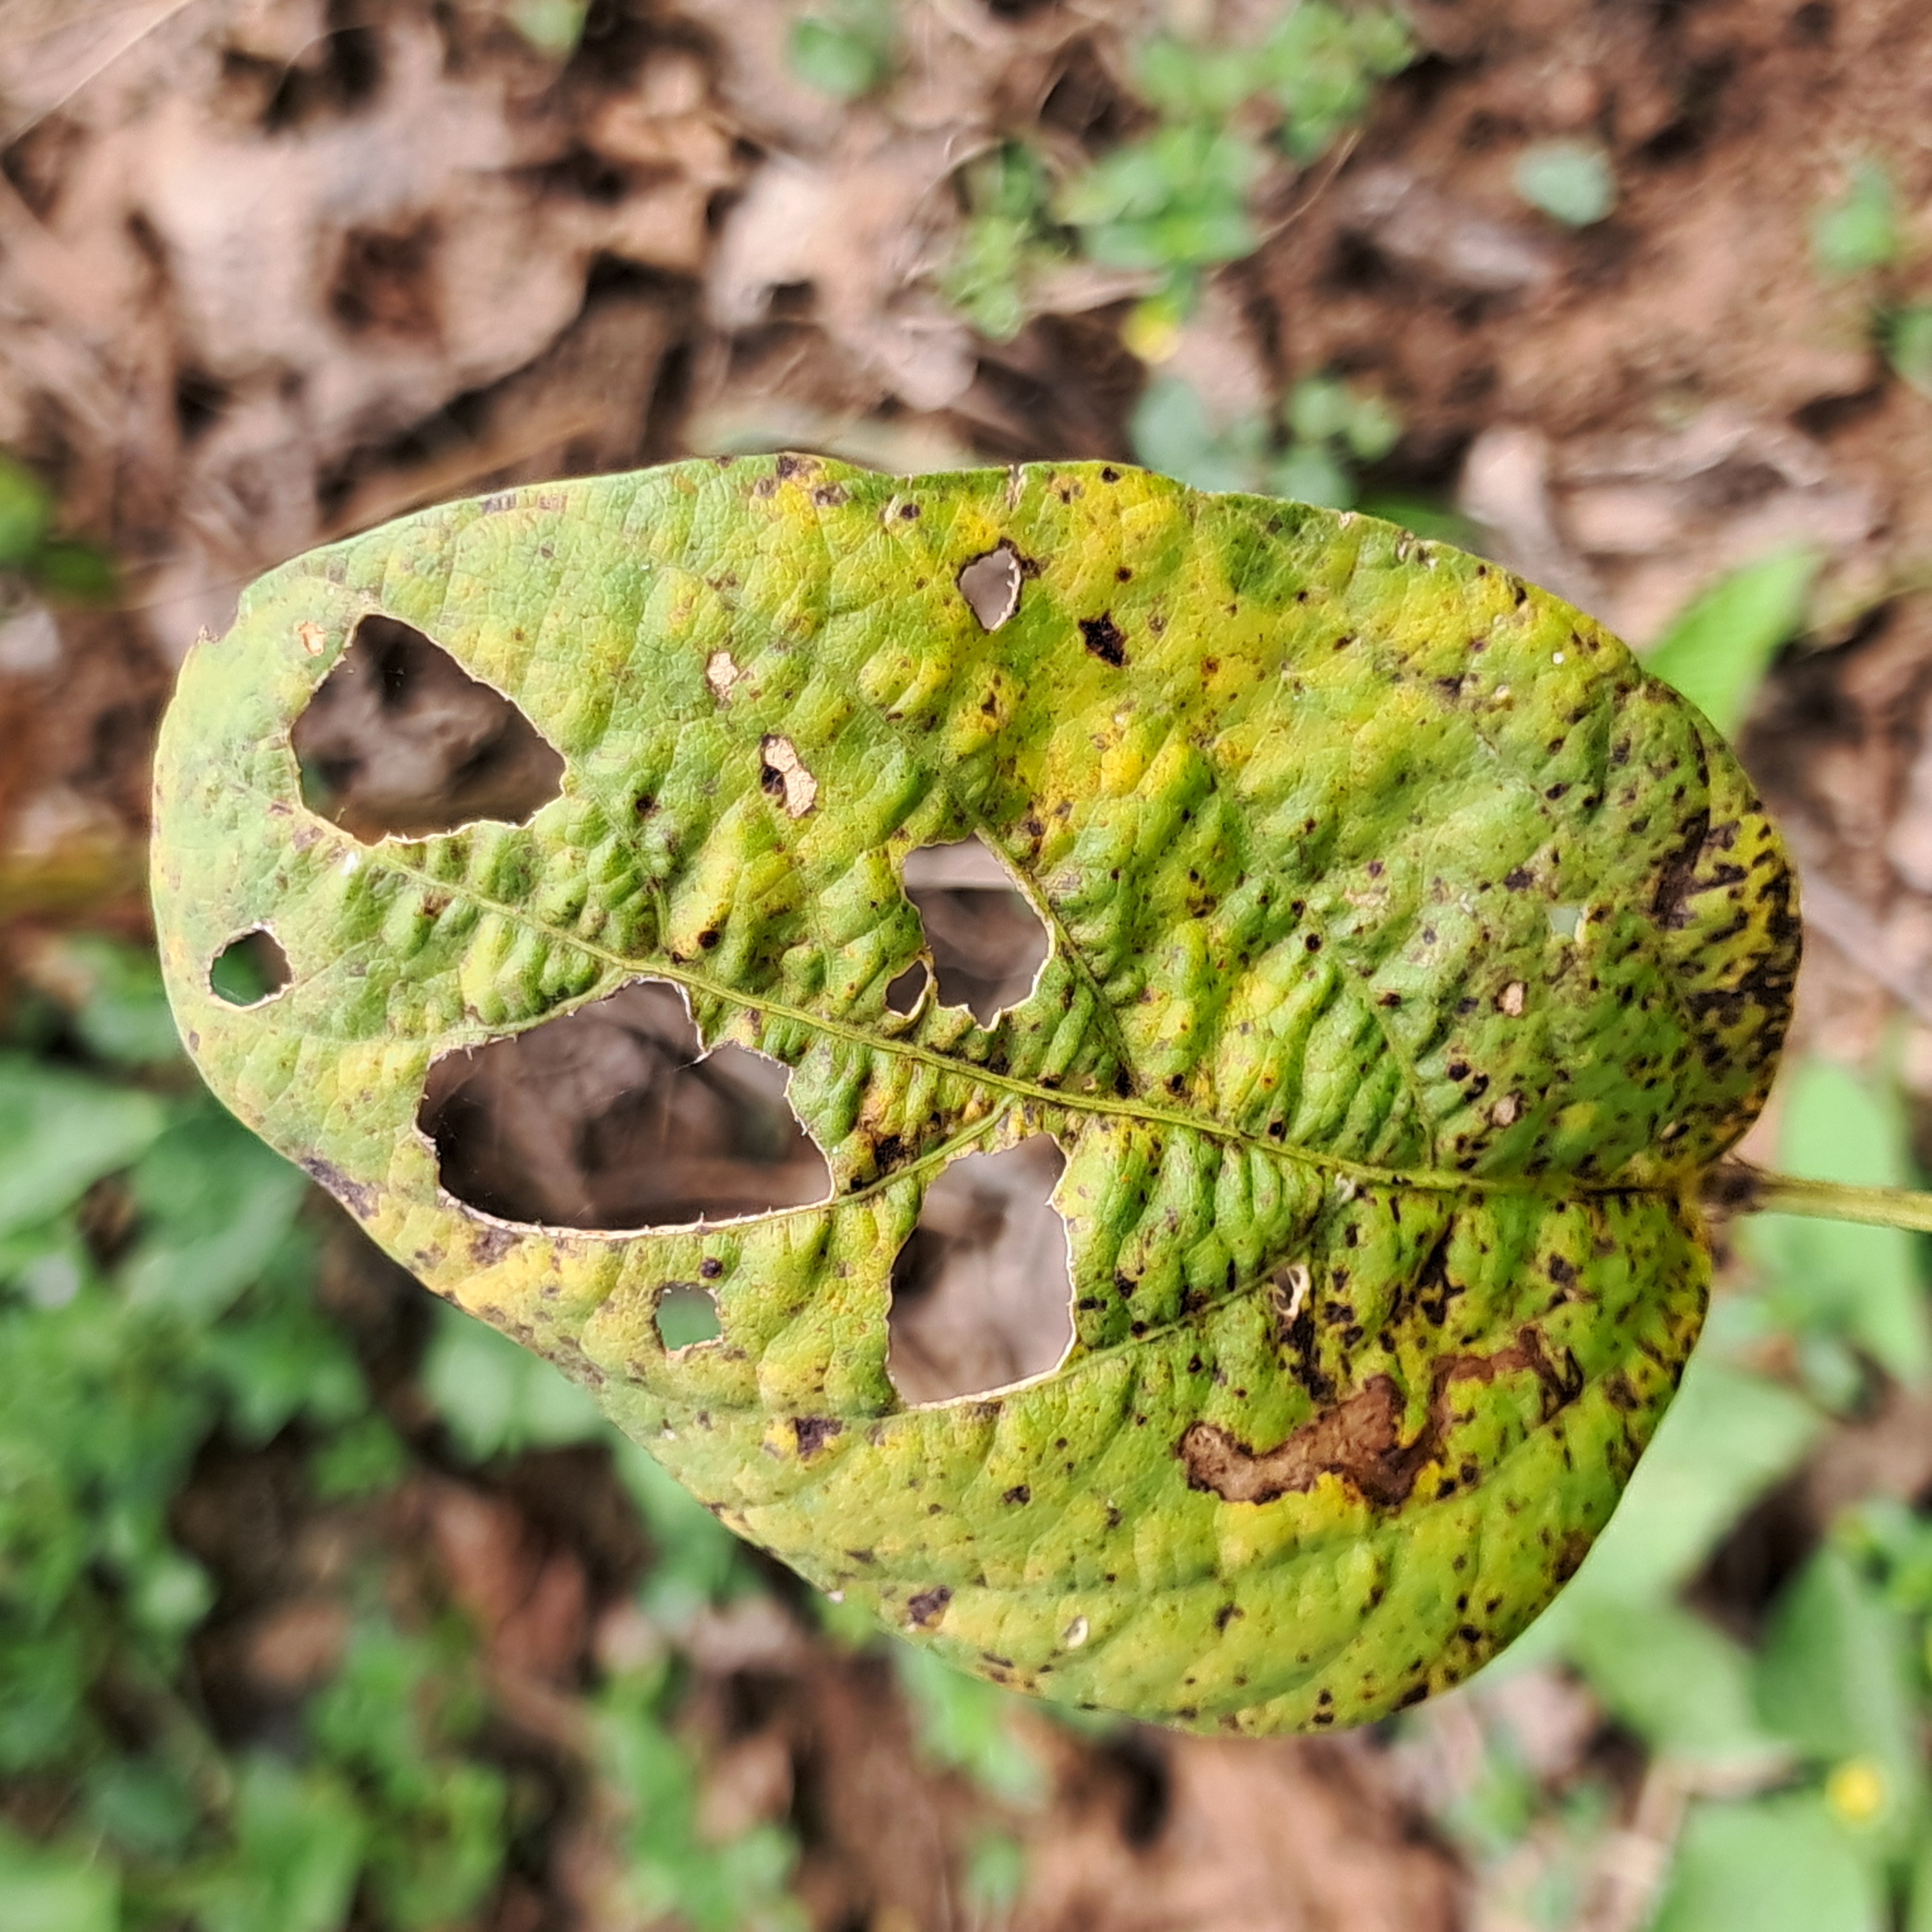
Label: Rust